Urban wildlife

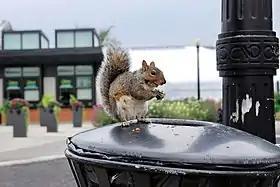
Urban wildlife: an eastern grey squirrel in Montreal scavenging for food in a garbage can

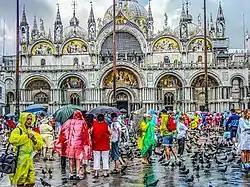
Pigeons intermingle with tourists in Venice

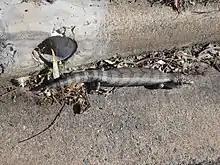
Blue tongued skink in suburban street in Canberra (10.2 cm storm water pipe in photo shows size)

Urban wildlife is wildlife that can live or thrive in urban/suburban environments or around densely populated human settlements such as towns.